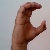
The image shows a hand gesture representing the letter 'C' in Indian Sign Language.